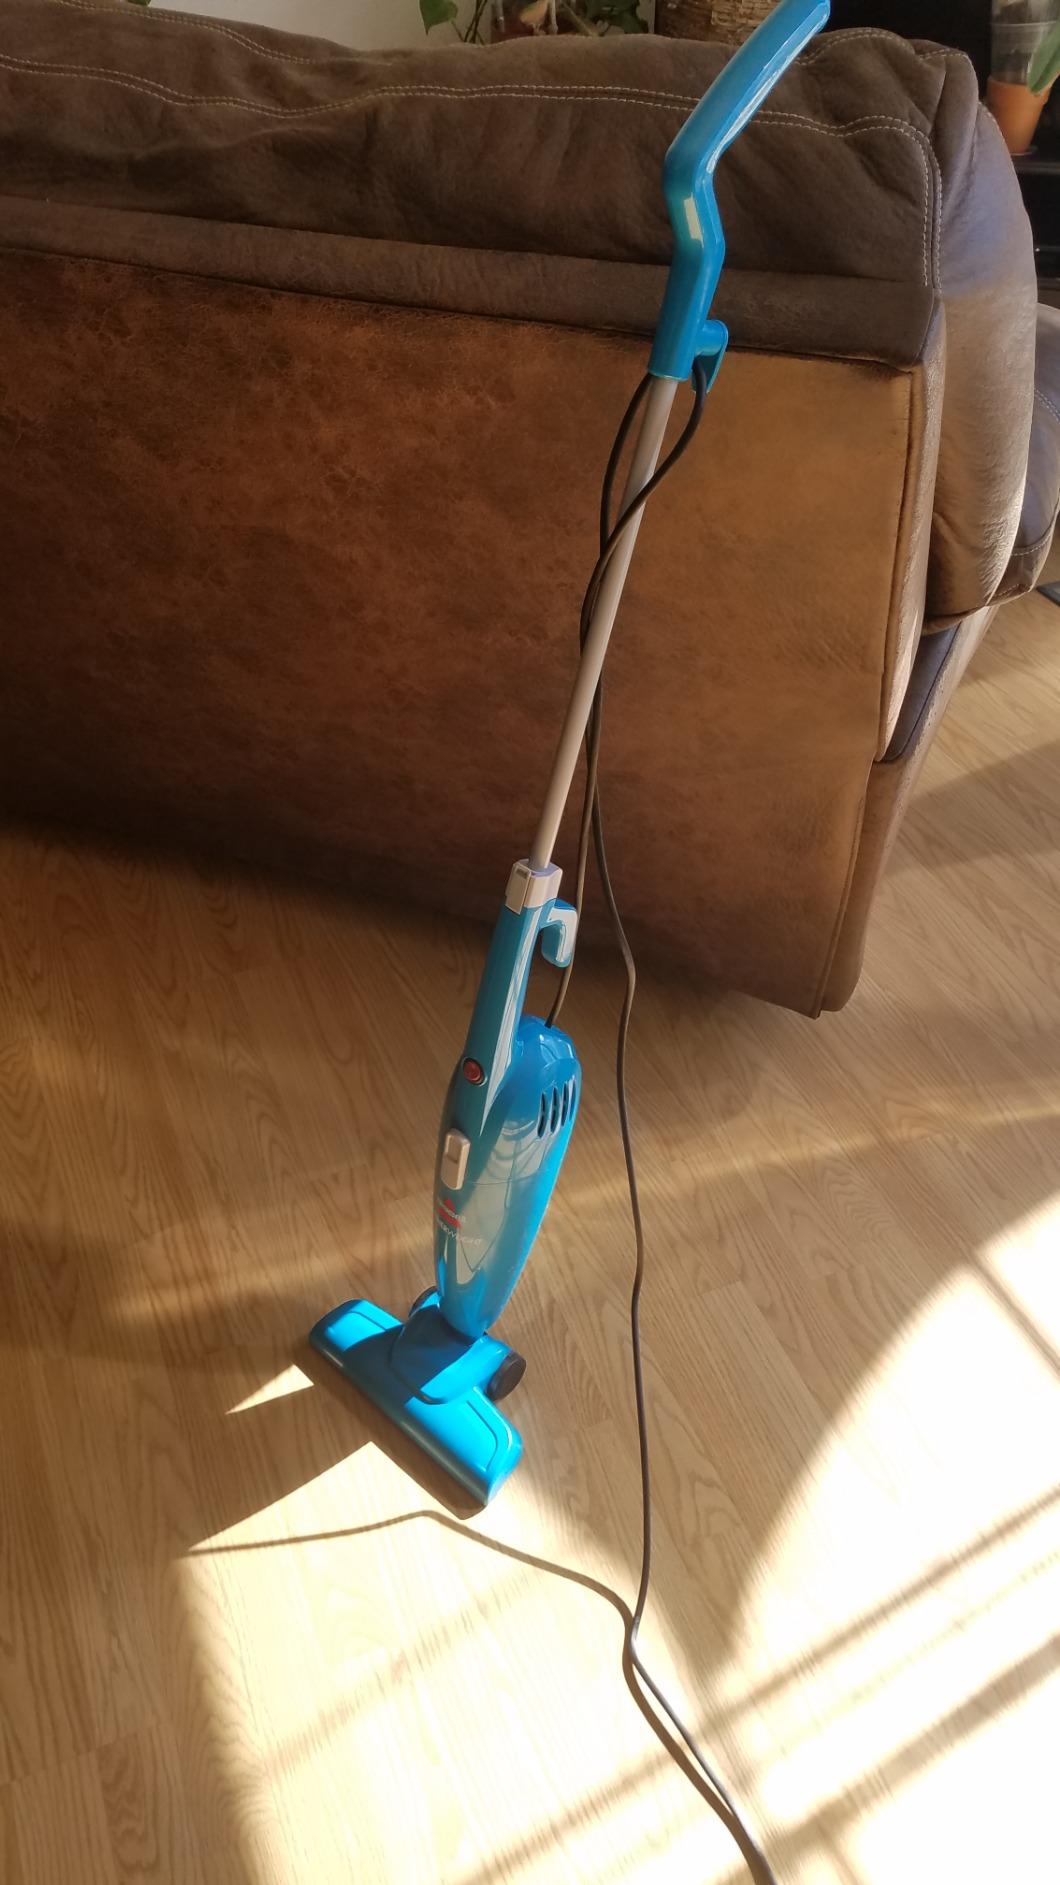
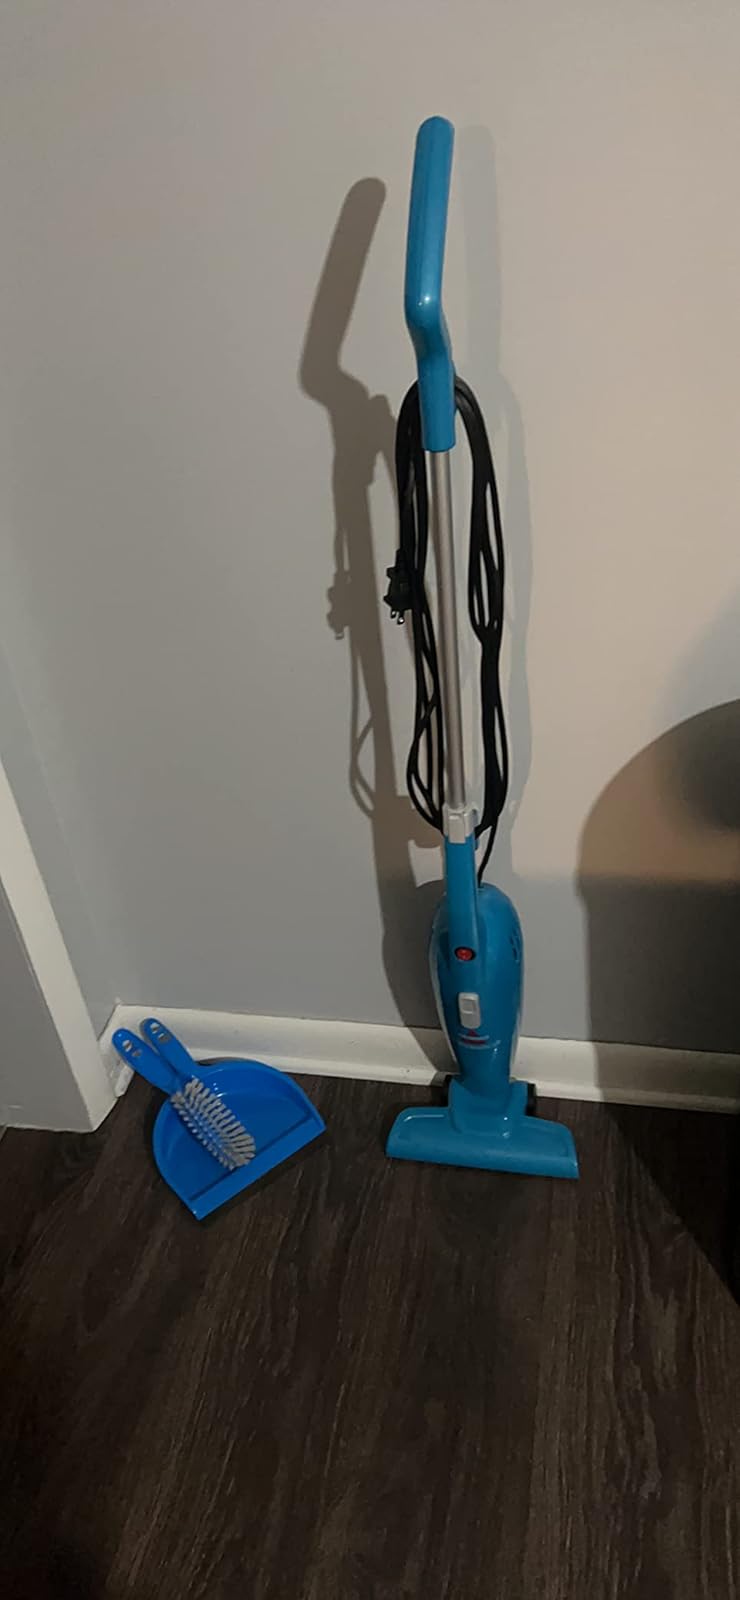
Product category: items_vacuum
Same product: yes